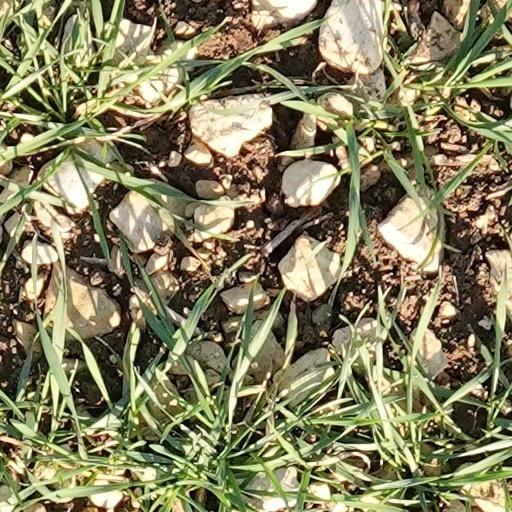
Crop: wheat